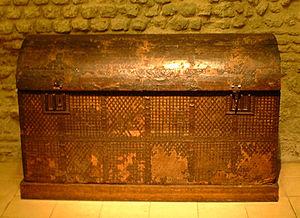
Un bahut est, du XIVᵉ au XVIIIᵉ siècles, un coffre de voyage couvert ordinairement de cuir et dont le couvercle est en voûte. L'appellation désigne ensuite un meuble en forme de coffre avec ou sans pieds, muni d'un couvercle bombé et qui était fabriqué par les huchiers. Le terme bahut désigne parfois les meubles de grandes dimensions.